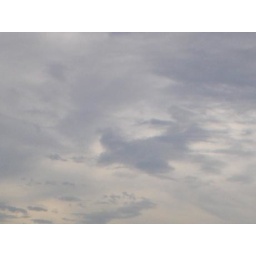
turtle in sky